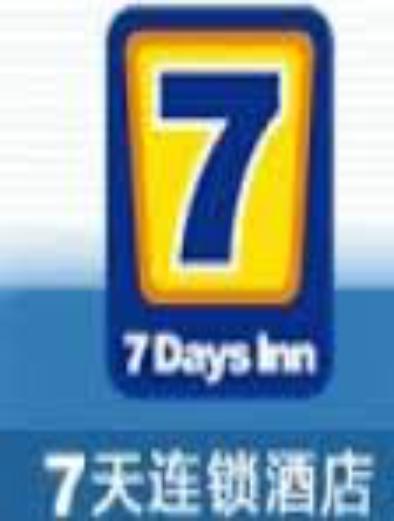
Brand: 7Days Inn
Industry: Others